Mamadou Sakho

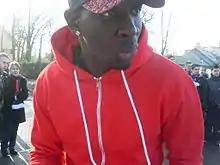
Sakho in 2009

On 14 June 2007, Sakho signed his first professional contract agreeing to a three-year deal. He was officially promoted to the senior side for the 2007–08 season, despite being only 17 years old, and was assigned the first team number 3 shirt. Sakho made his first start that season for Paris Saint-Germain in the club's 3–0 win over Lorient in the Coupe de la Ligue on 26 September 2007, starting in the centre back role alongside the experienced Colombian Mario Yepes. Sakho made his league debut on 20 October against Valenciennes in a 0–0 draw. In an effort to galvanize the questionable leadership of several senior team players, such as first-team captain Pauleta and vice-captain Sylvain Armand, Le Guen named Sakho captain for the match. Sakho's role as captain made him the youngest-ever captain of Paris Saint-Germain at the age of 17 years and 8 months and also the youngest player to ever captain a side in Ligue 1. In the following match against Lyon, he was named captain again and tasked with the role of containing fellow French starlet Hatem Ben Arfa. Despite Sakho and the club putting up a strong fight, Ben Arfa scored two goals in a span of three minutes as "Les Parisiens" suffered a 3–2 defeat. In the club's following match against Nancy, Sakho picked up an extensive injury, which ruled him out for two months. He returned to action on 23 February 2008, playing the entire match in a 1–1 draw against Monaco. On 29 March, Sakho started and played the full 90 minutes in the club's 2–1 victory over Lens in the 2008 Coupe de la Ligue Final. The victory awarded Sakho the first major trophy of his career. In total, Sakho made 16 appearances during that season.